New-York Mirror

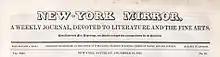
New-York Mirror, A Weekly Journal, Devoted to Literature and the Fine Arts, Vol. XIII, No. 24 (Saturday, December 12, 1835)

The New-York Mirror was a weekly newspaper published in New York City from "1823 to 1842". Founded by George Pope Morris and Samuel Woodworth, it was a prominent publication that focused on literature, the fine arts, and local news. It played a significant role in American cultural and literary life during the early 19th century, serving as an influential platform for many notable figures in the arts and letters of the time.